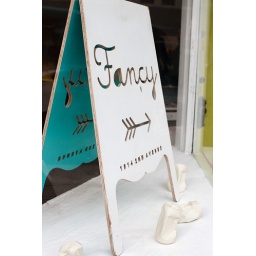
The sign in the window of Fancy. Yes, those are porcelain soda cans below it.